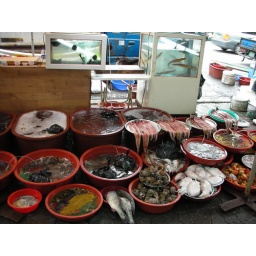
fish in a bowl